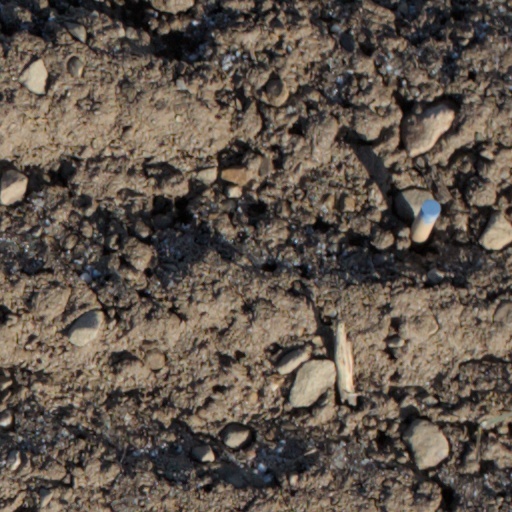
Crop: wheat